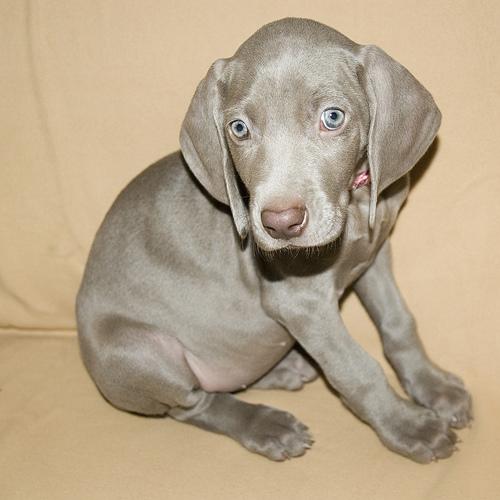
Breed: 235-n000096-Weimaraner